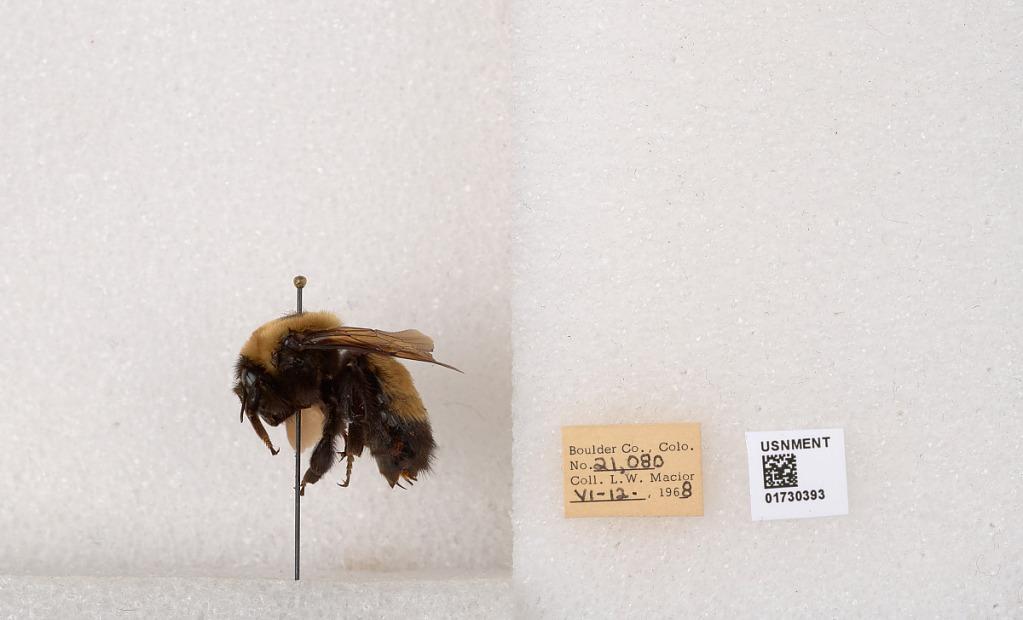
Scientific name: Bombus (Bombus) nevadensis Cresson